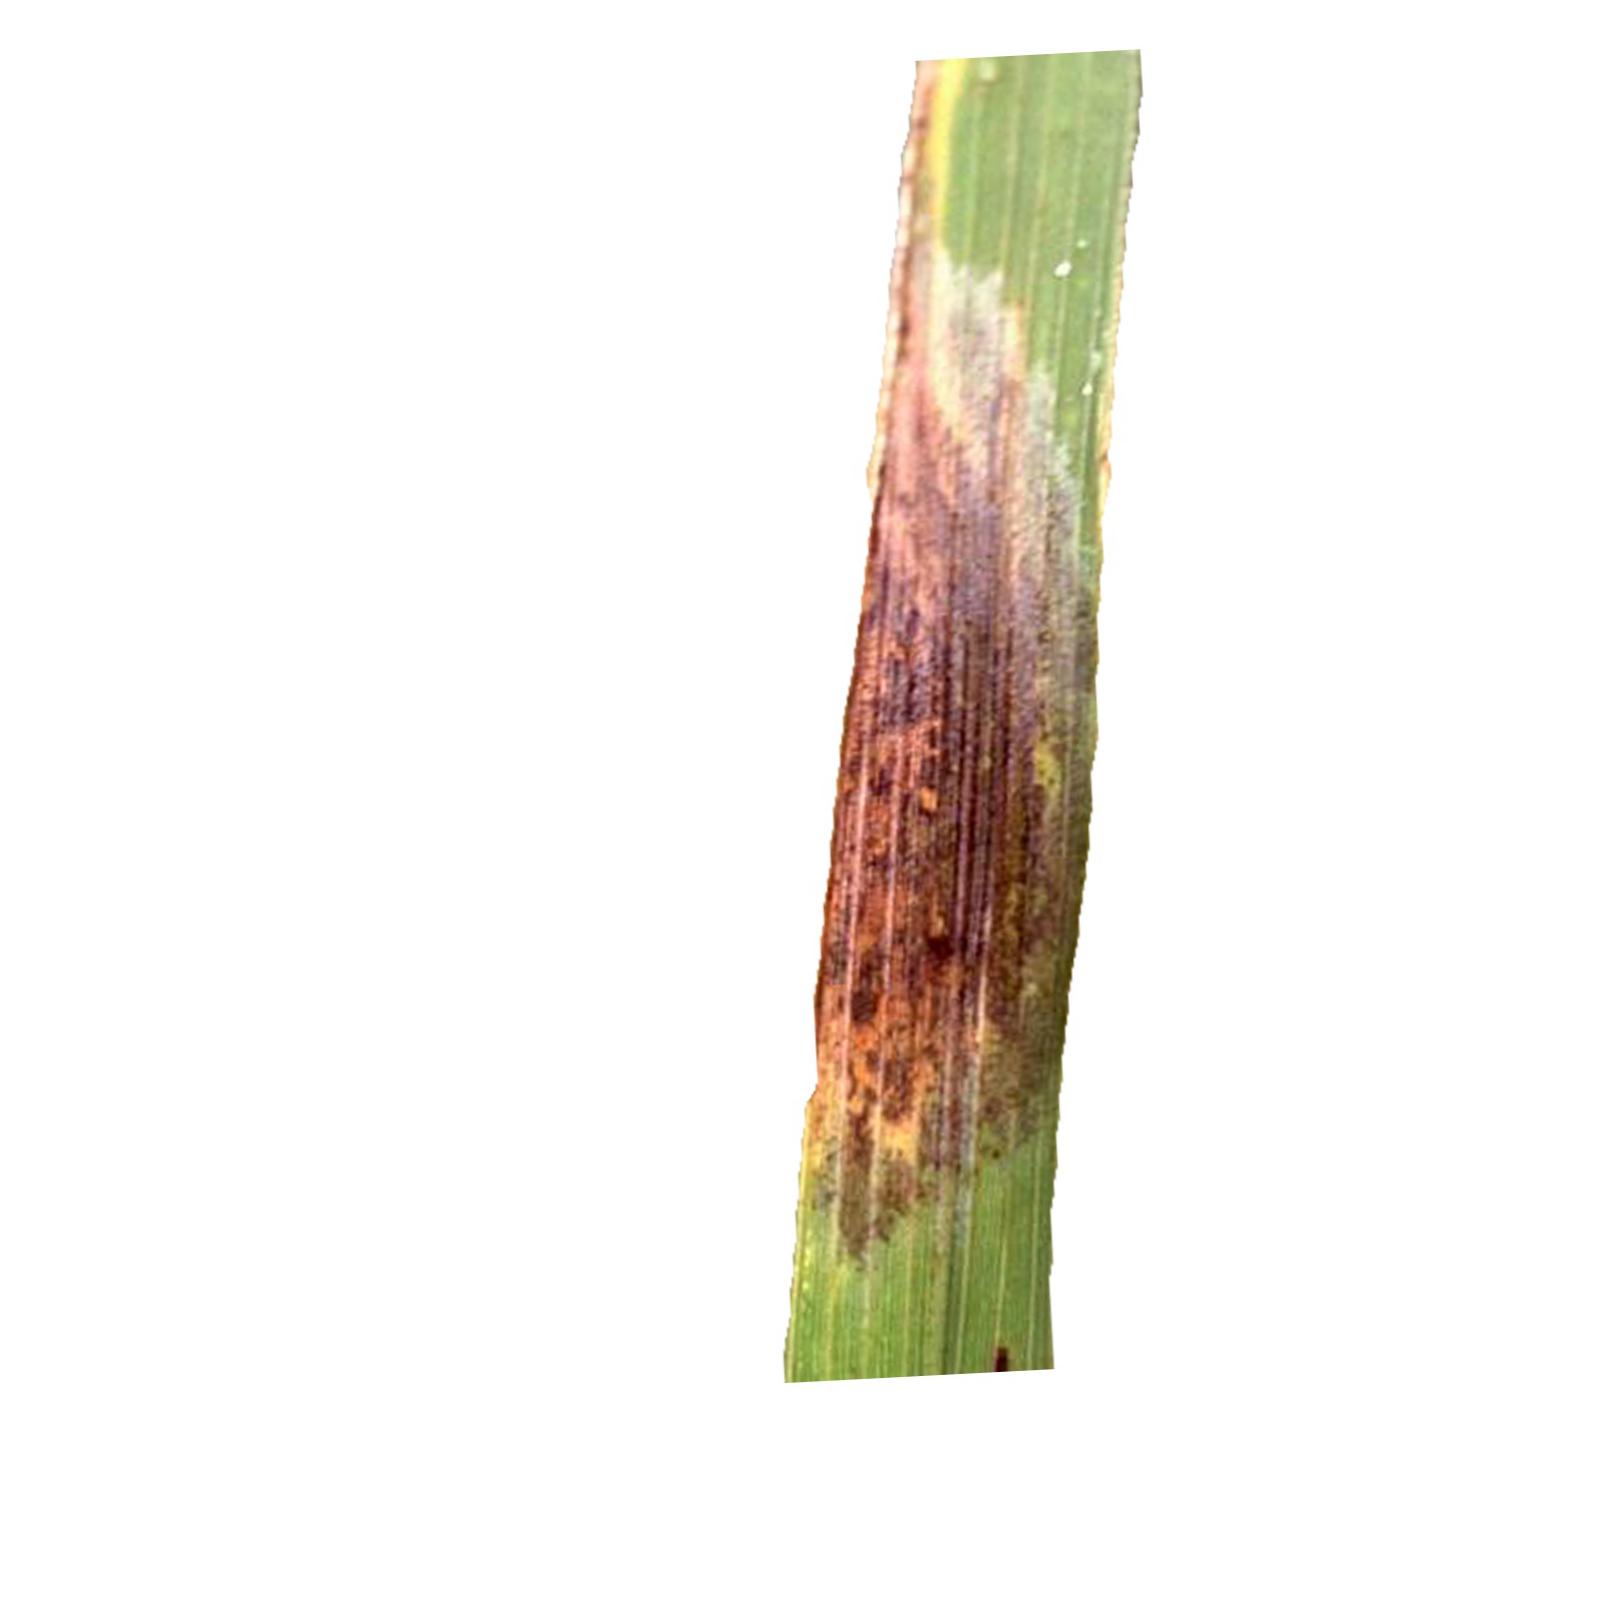
Nhãn: Bệnh Cháy lá ( Leaf scald )